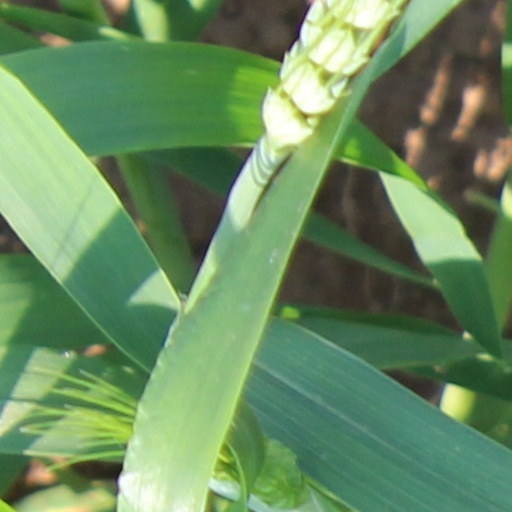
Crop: wheat